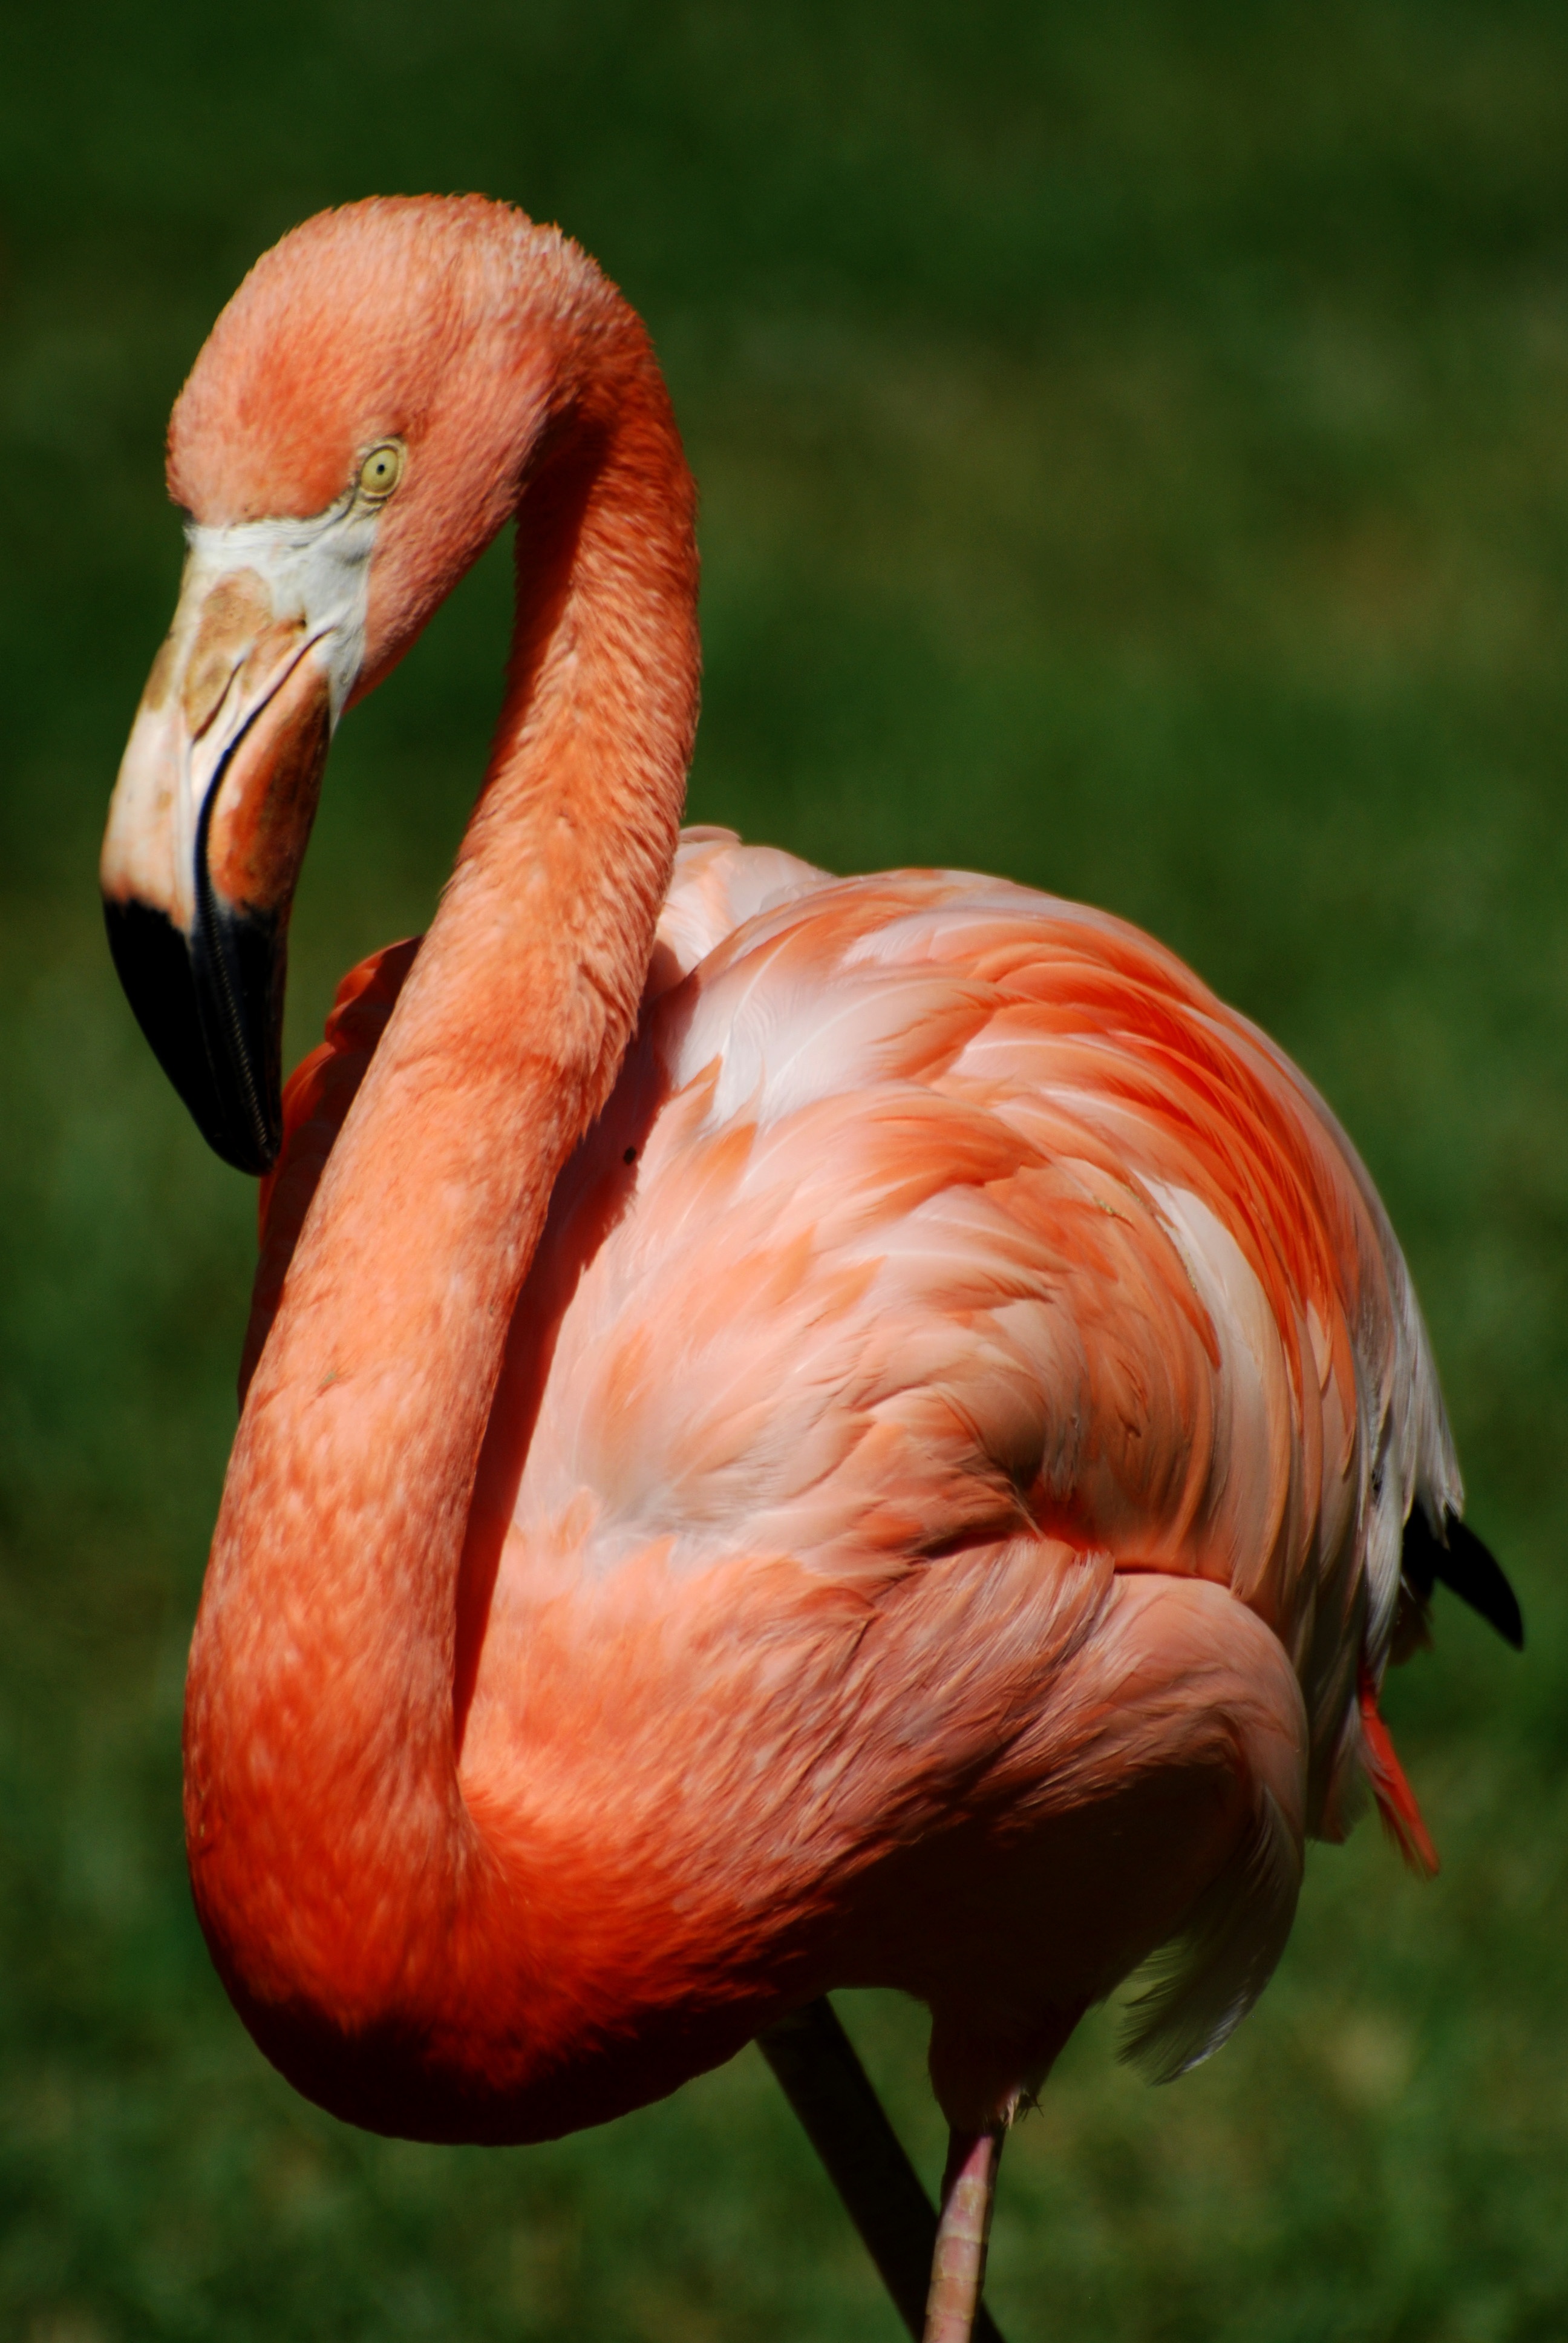
bird, wildlife, beak, pink, fauna, poultry, close up, flamingo, vertebrate, stately, water bird